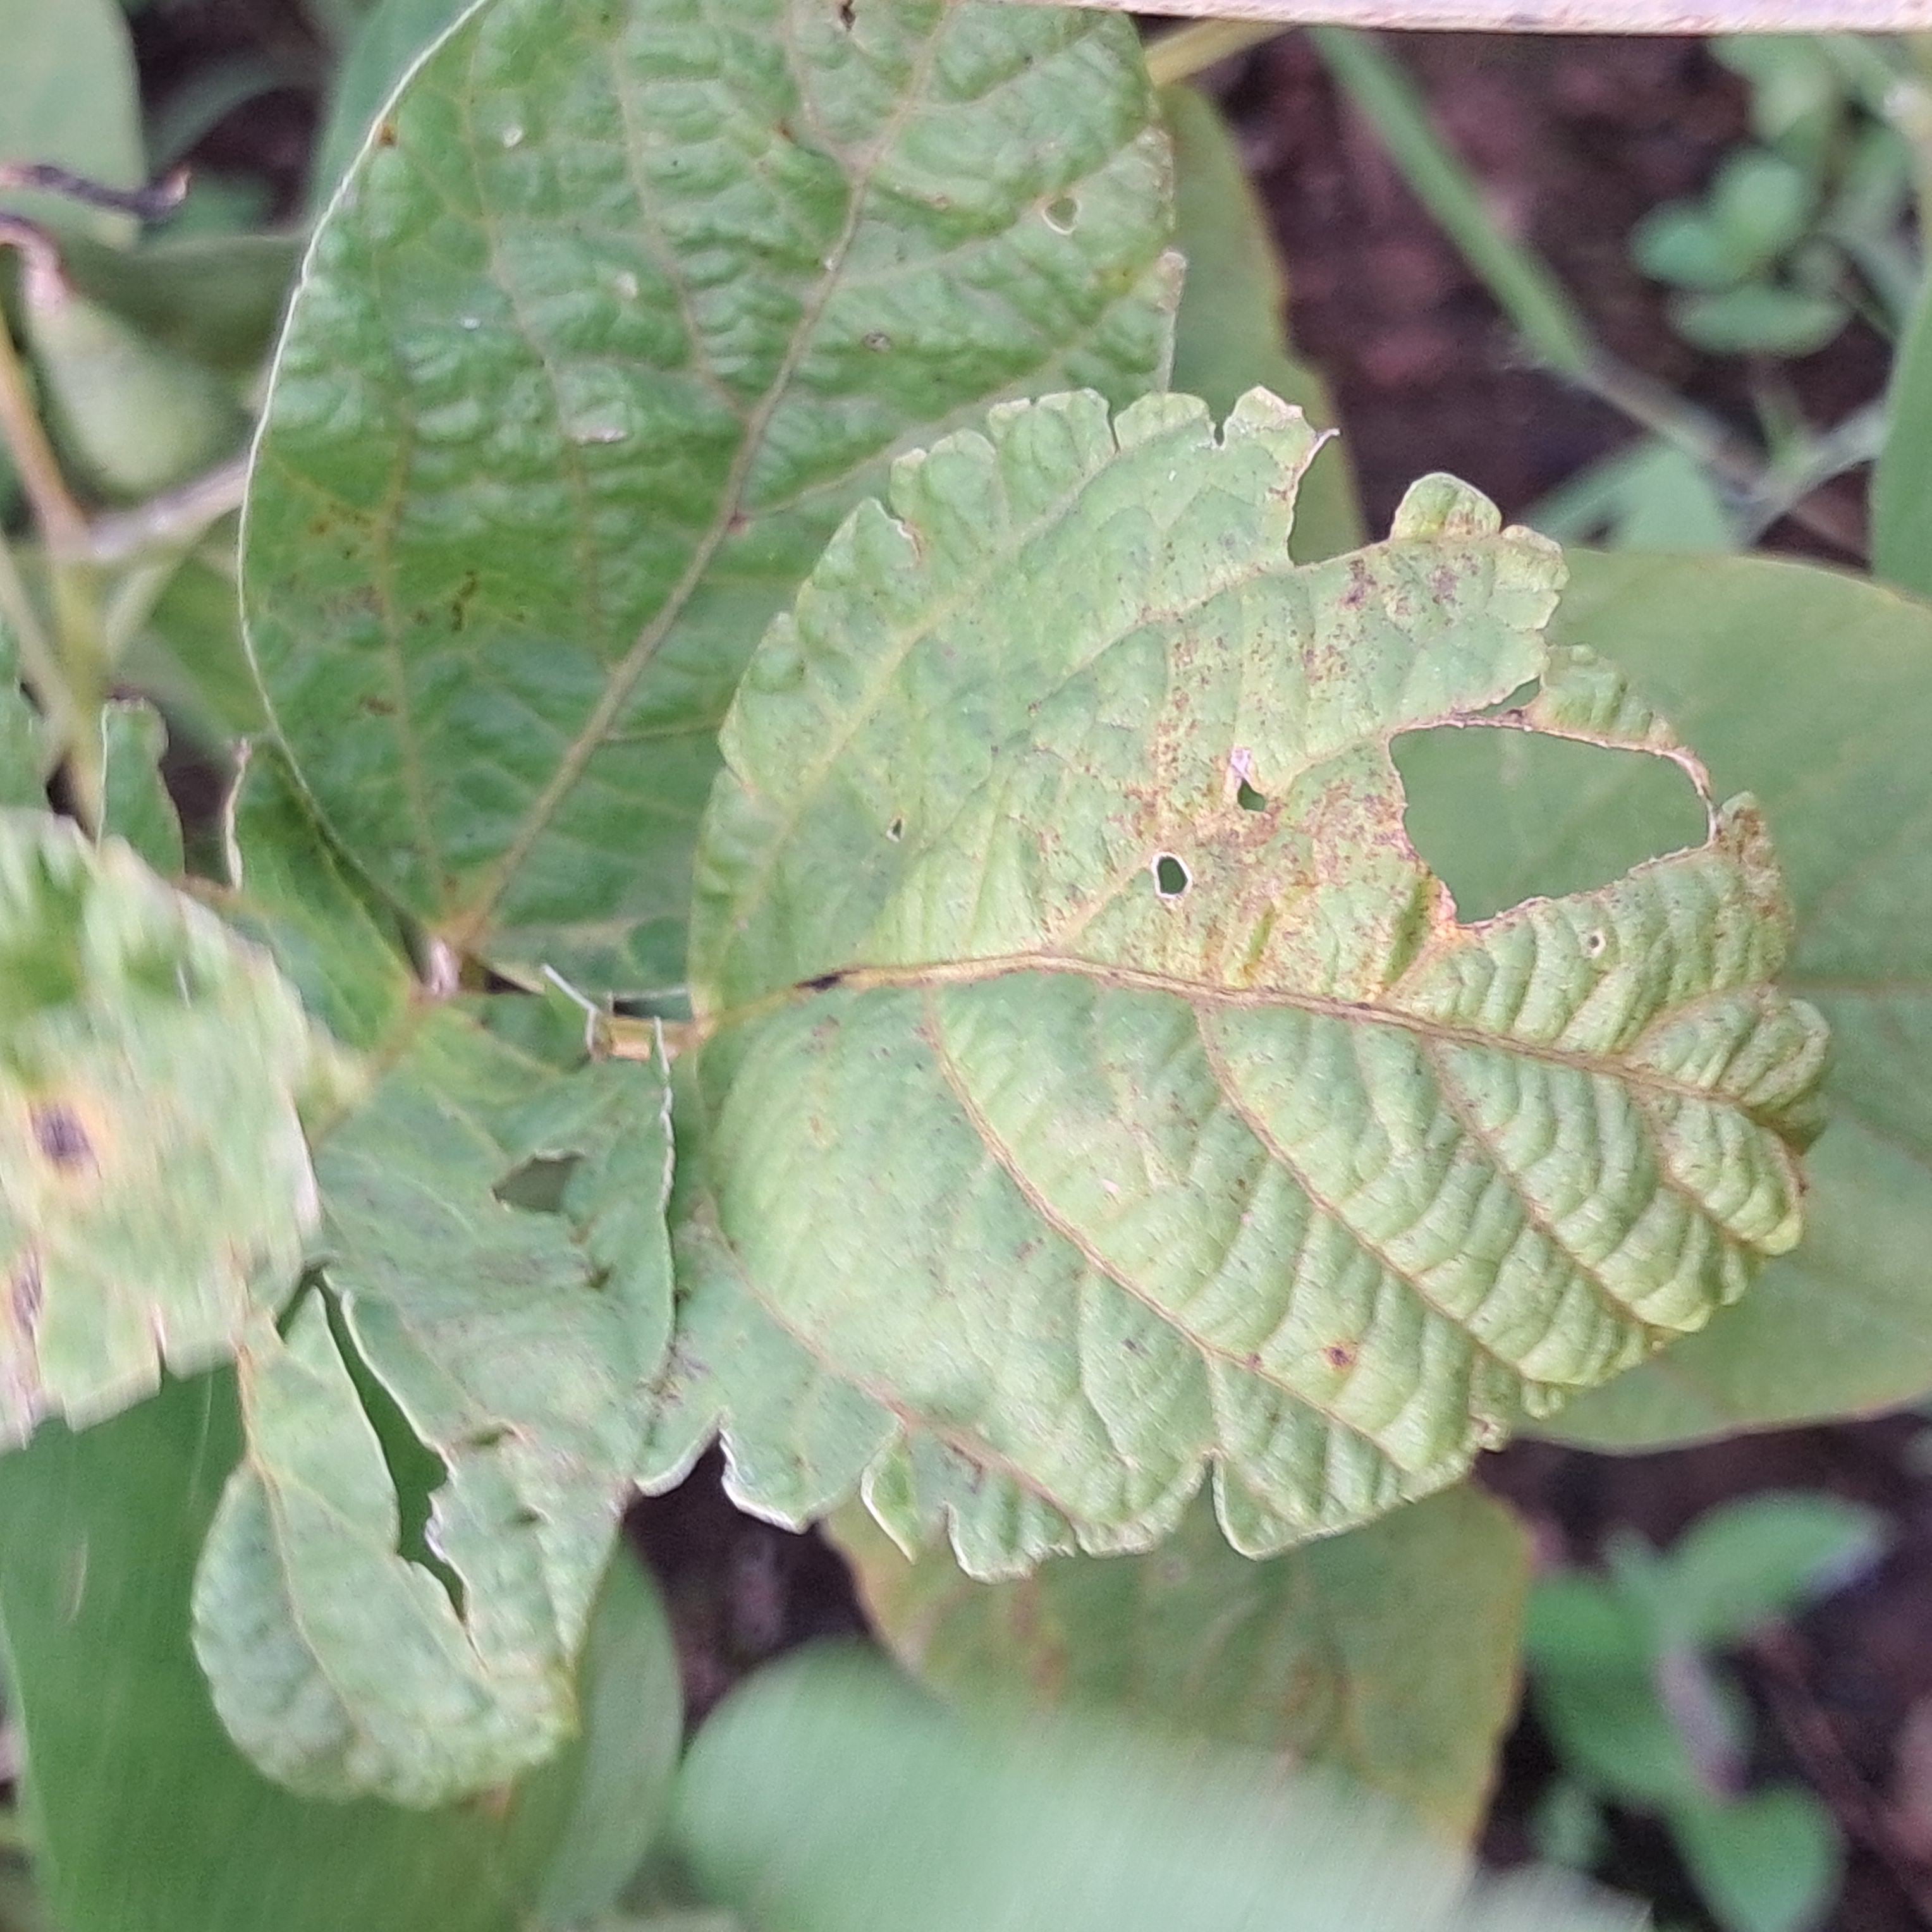
Label: Mosaic